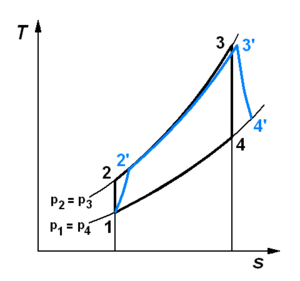
Le cycle de Brayton est un cycle thermodynamique à caloporteur gaz. Il tient son nom de l'ingénieur américain George Brayton qui l'a développé, bien que son invention soit attribuée à Barber en 1791. Il est aussi connu sous le nom du cycle de Joule. Le cycle d'Ericsson lui est similaire, bien qu'il utilise une source de chaleur externe et qu'il incorpore un régénérateur.